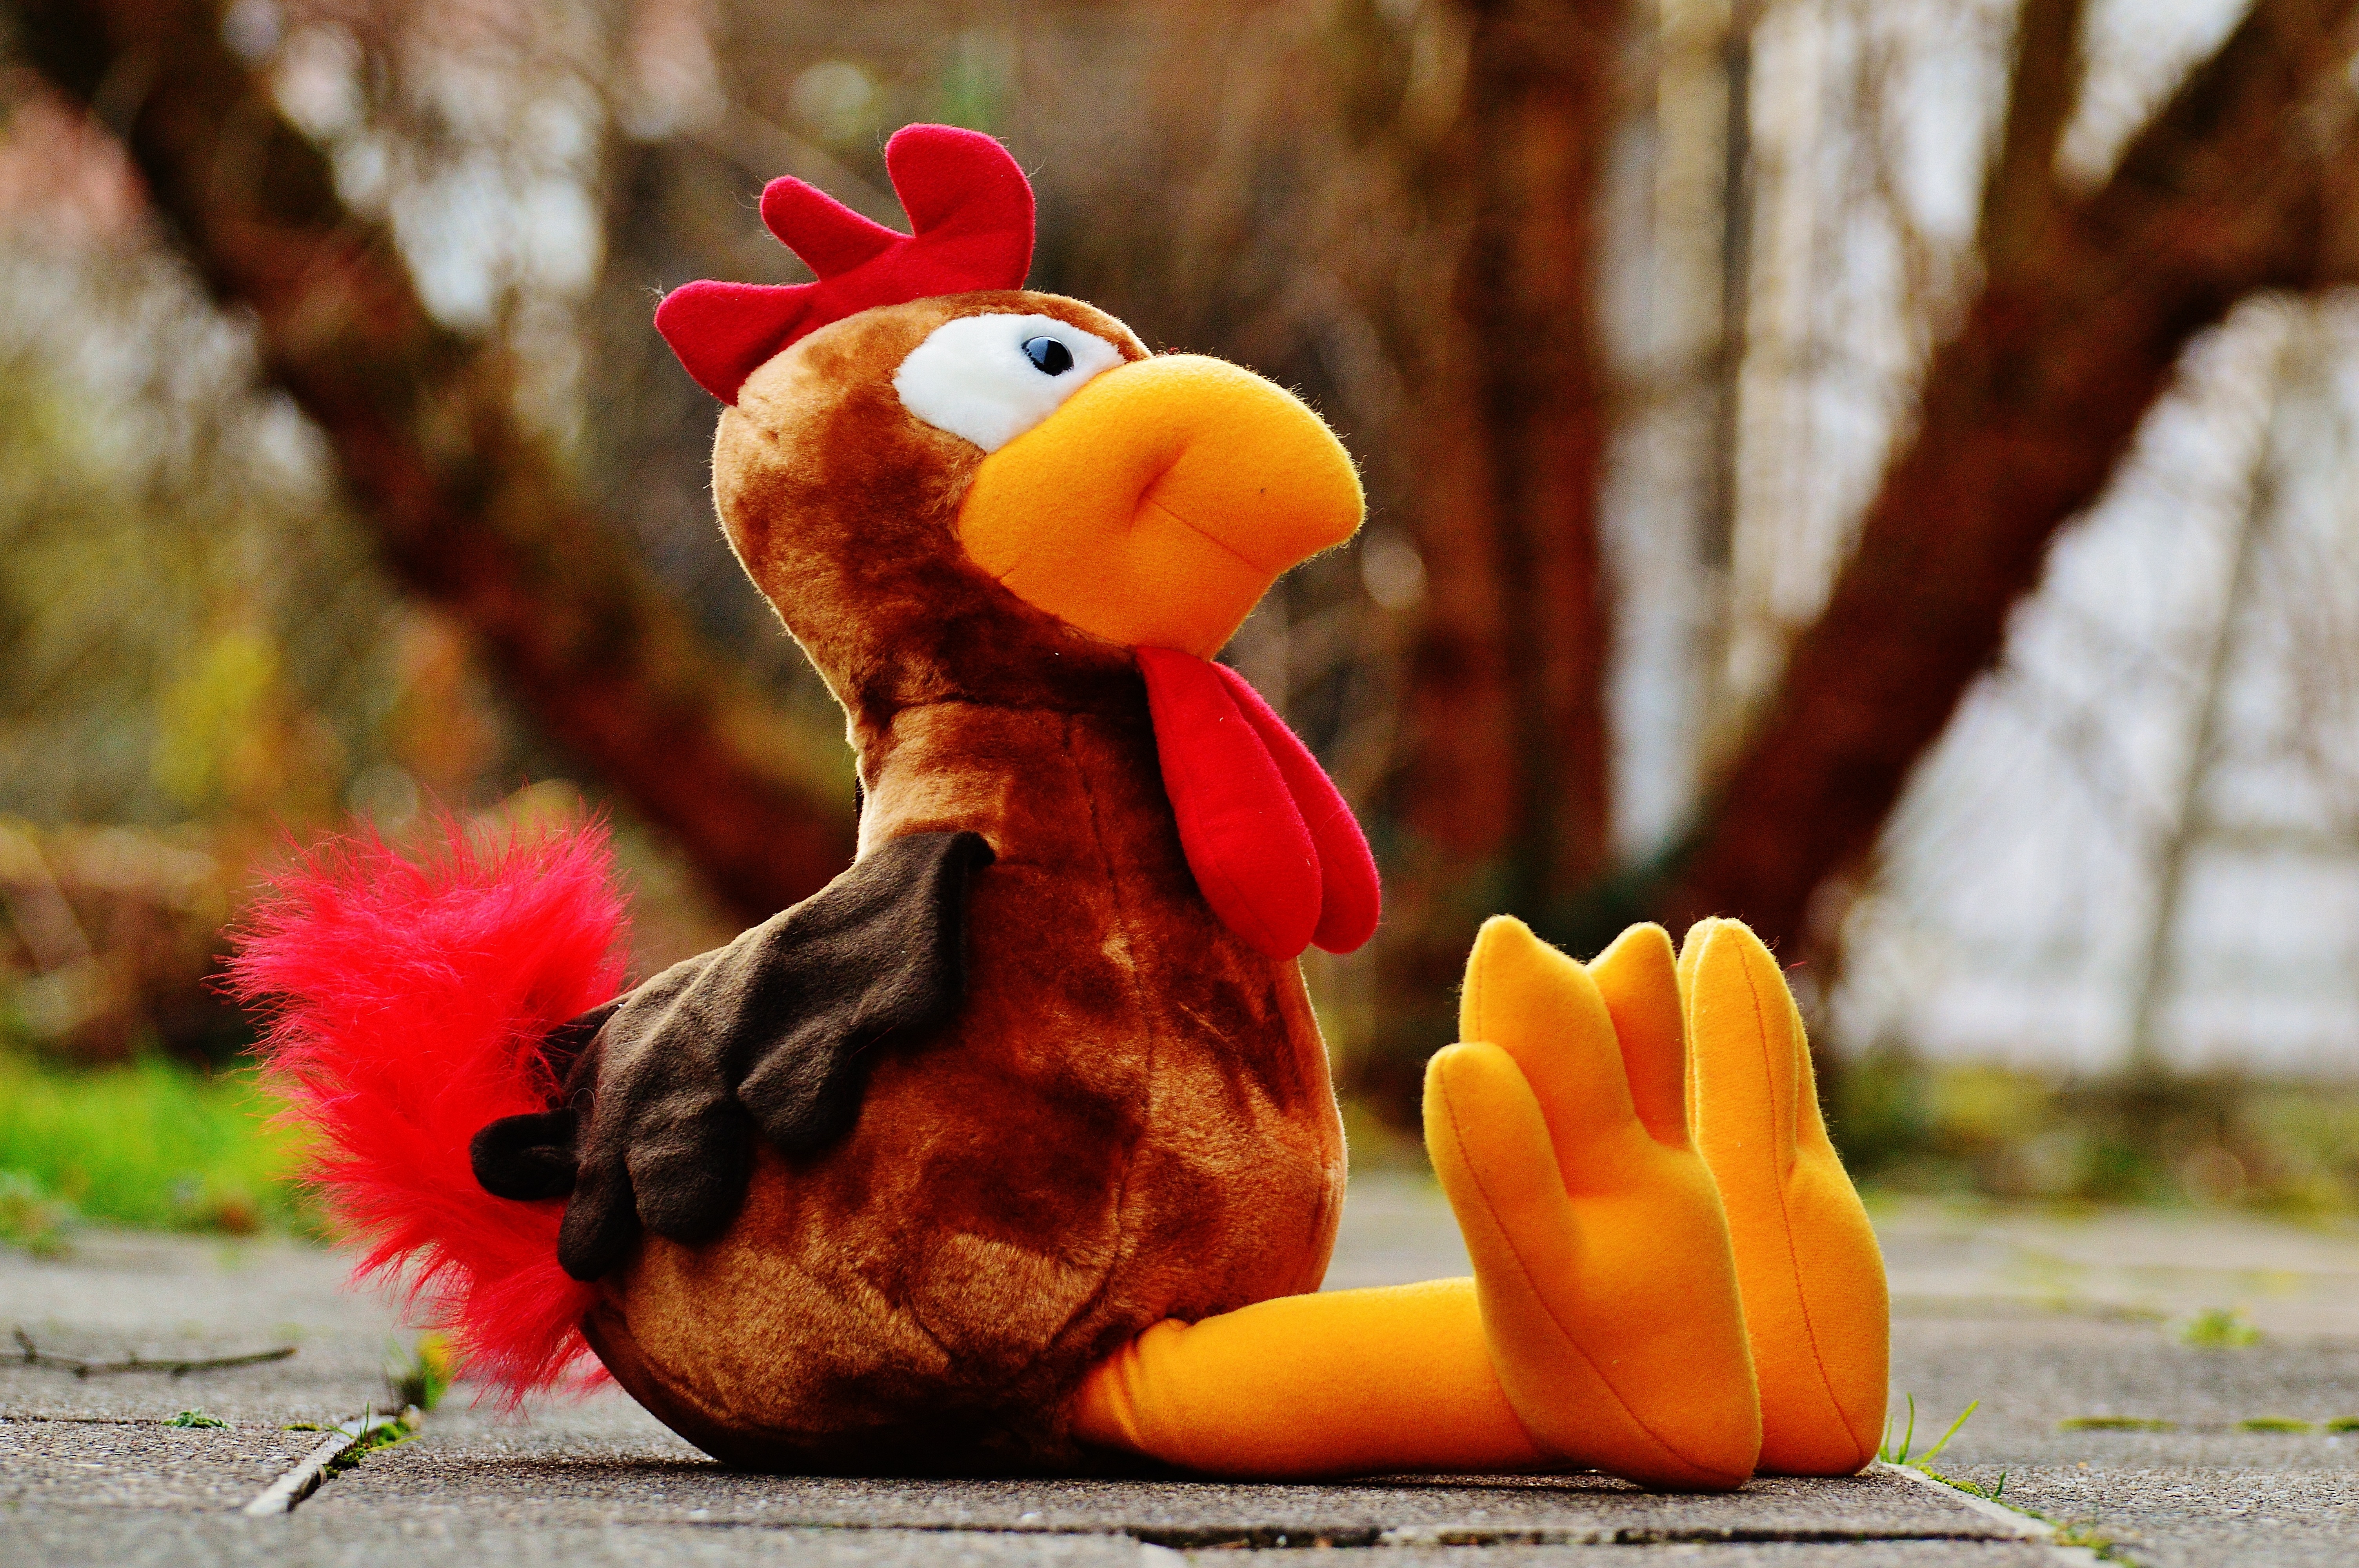
bird, play, red, autumn, toy, chicken, rooster, children, fun, duck, toys, funny, stuffed animal, hahn, water bird, soft toy, stuffed toy